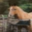
Label: horse